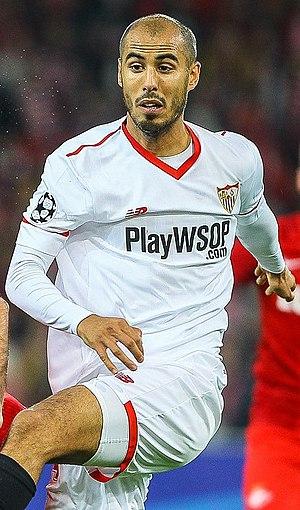
Guido Hernán Pizarro Demestri, né le 26 février 1990 à Buenos Aires en Argentine, est un footballeur international argentin qui évolue au poste de milieu de terrain au Tigres UANL.